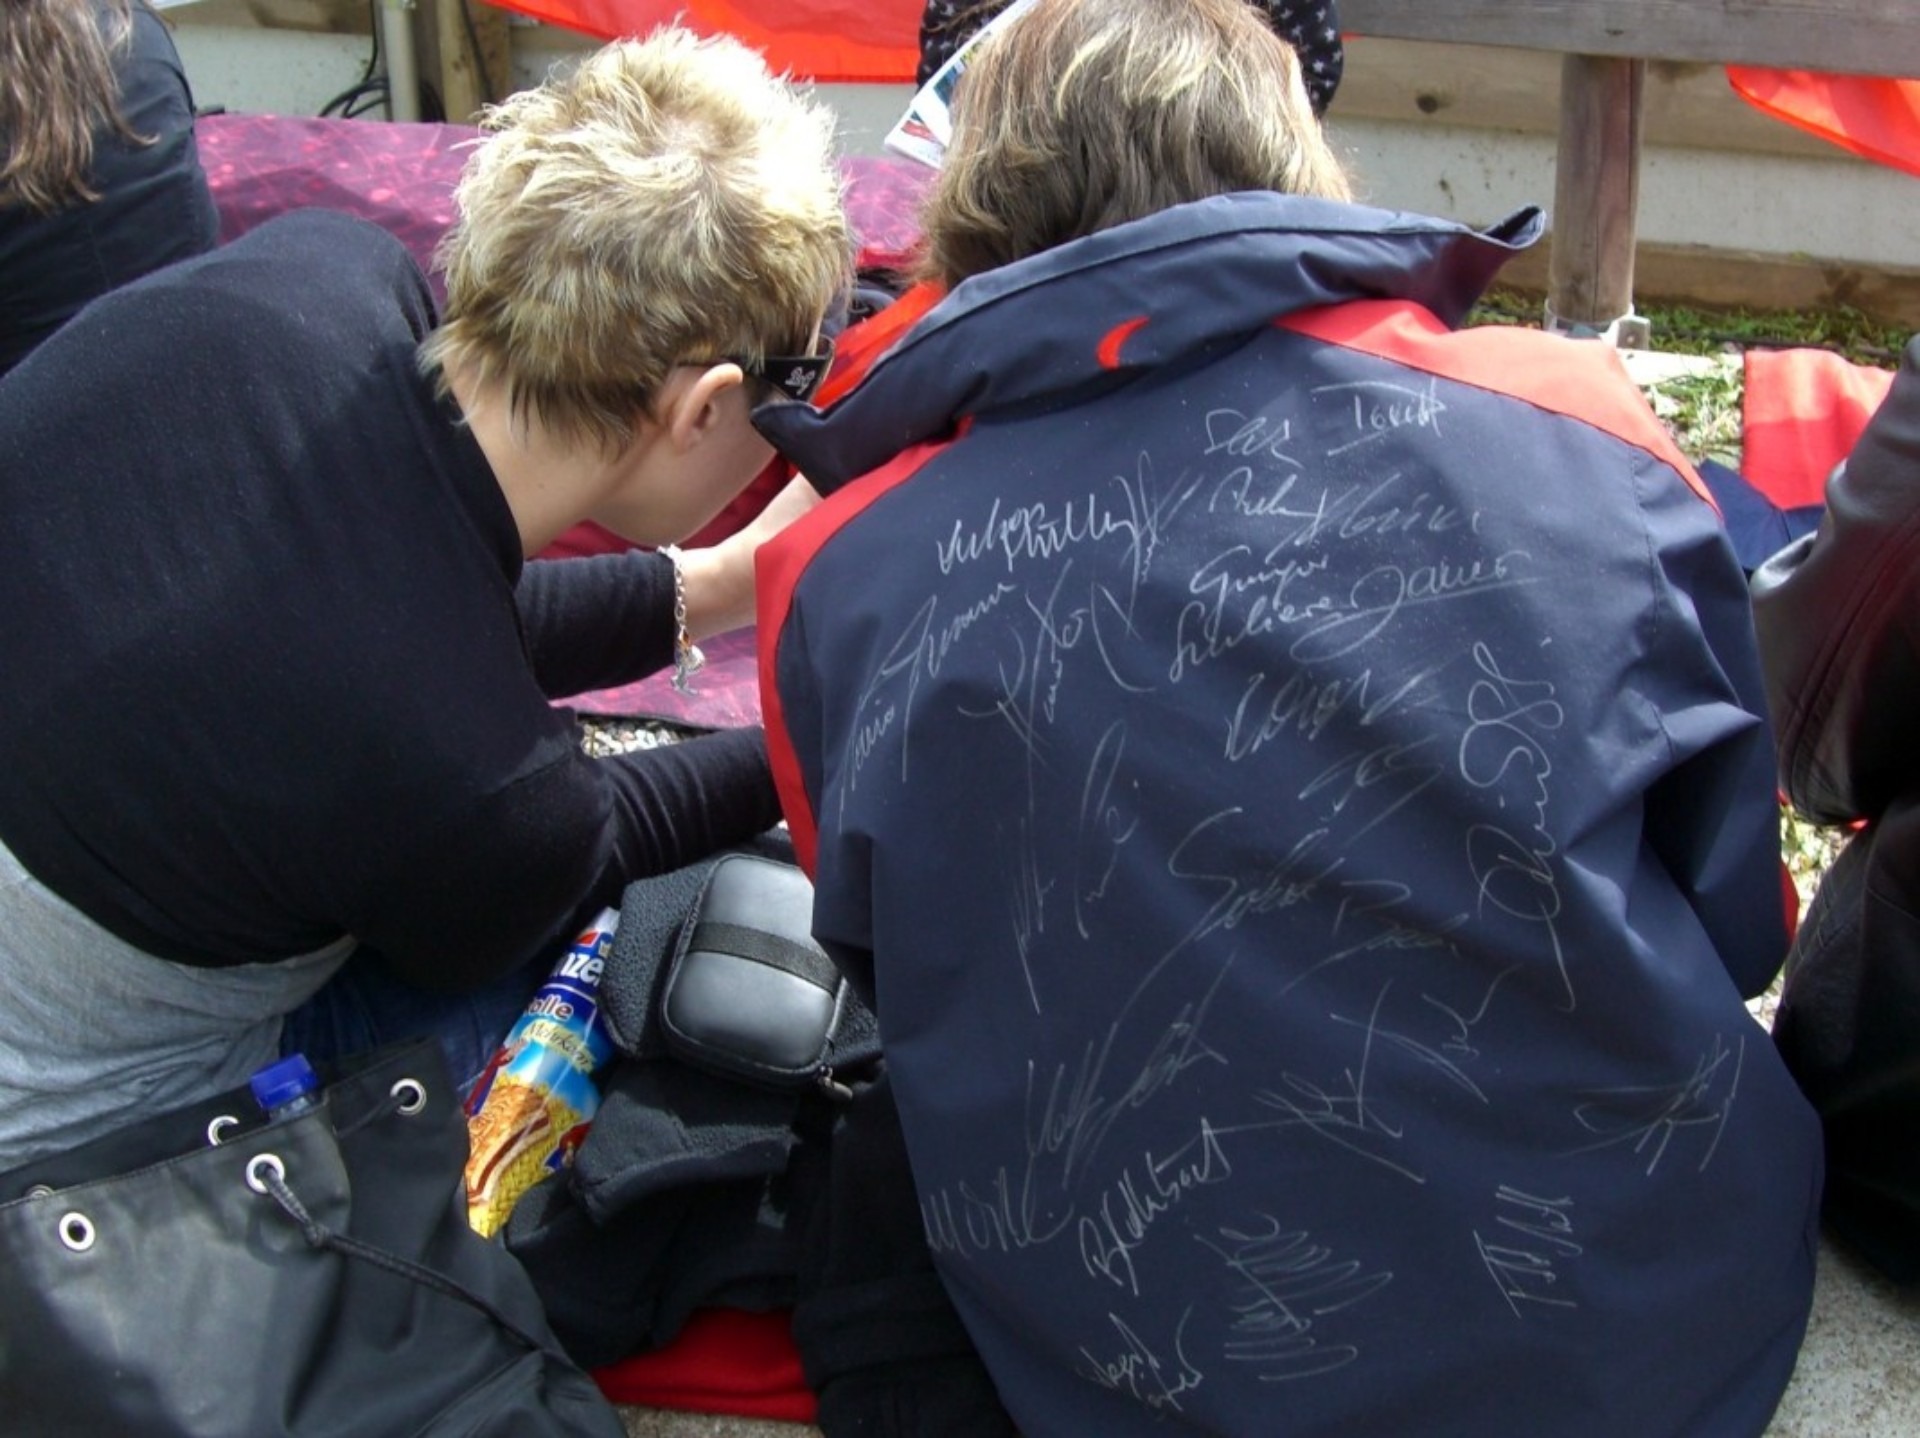
girl, fan, costume, autograph, ski jumper, autograph hunters